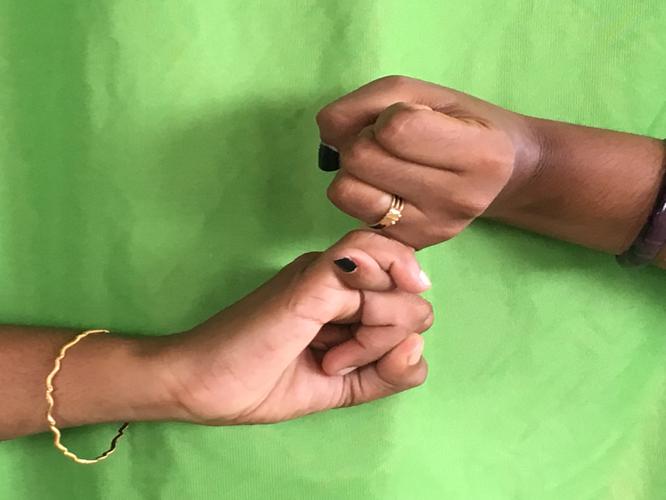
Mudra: Kilaka
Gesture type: double_hand